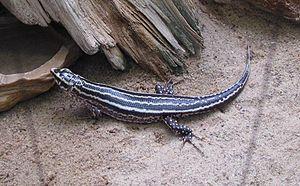
Zonosaurus quadrilineatus est une espèce de sauriens de la famille des Gerrhosauridae.